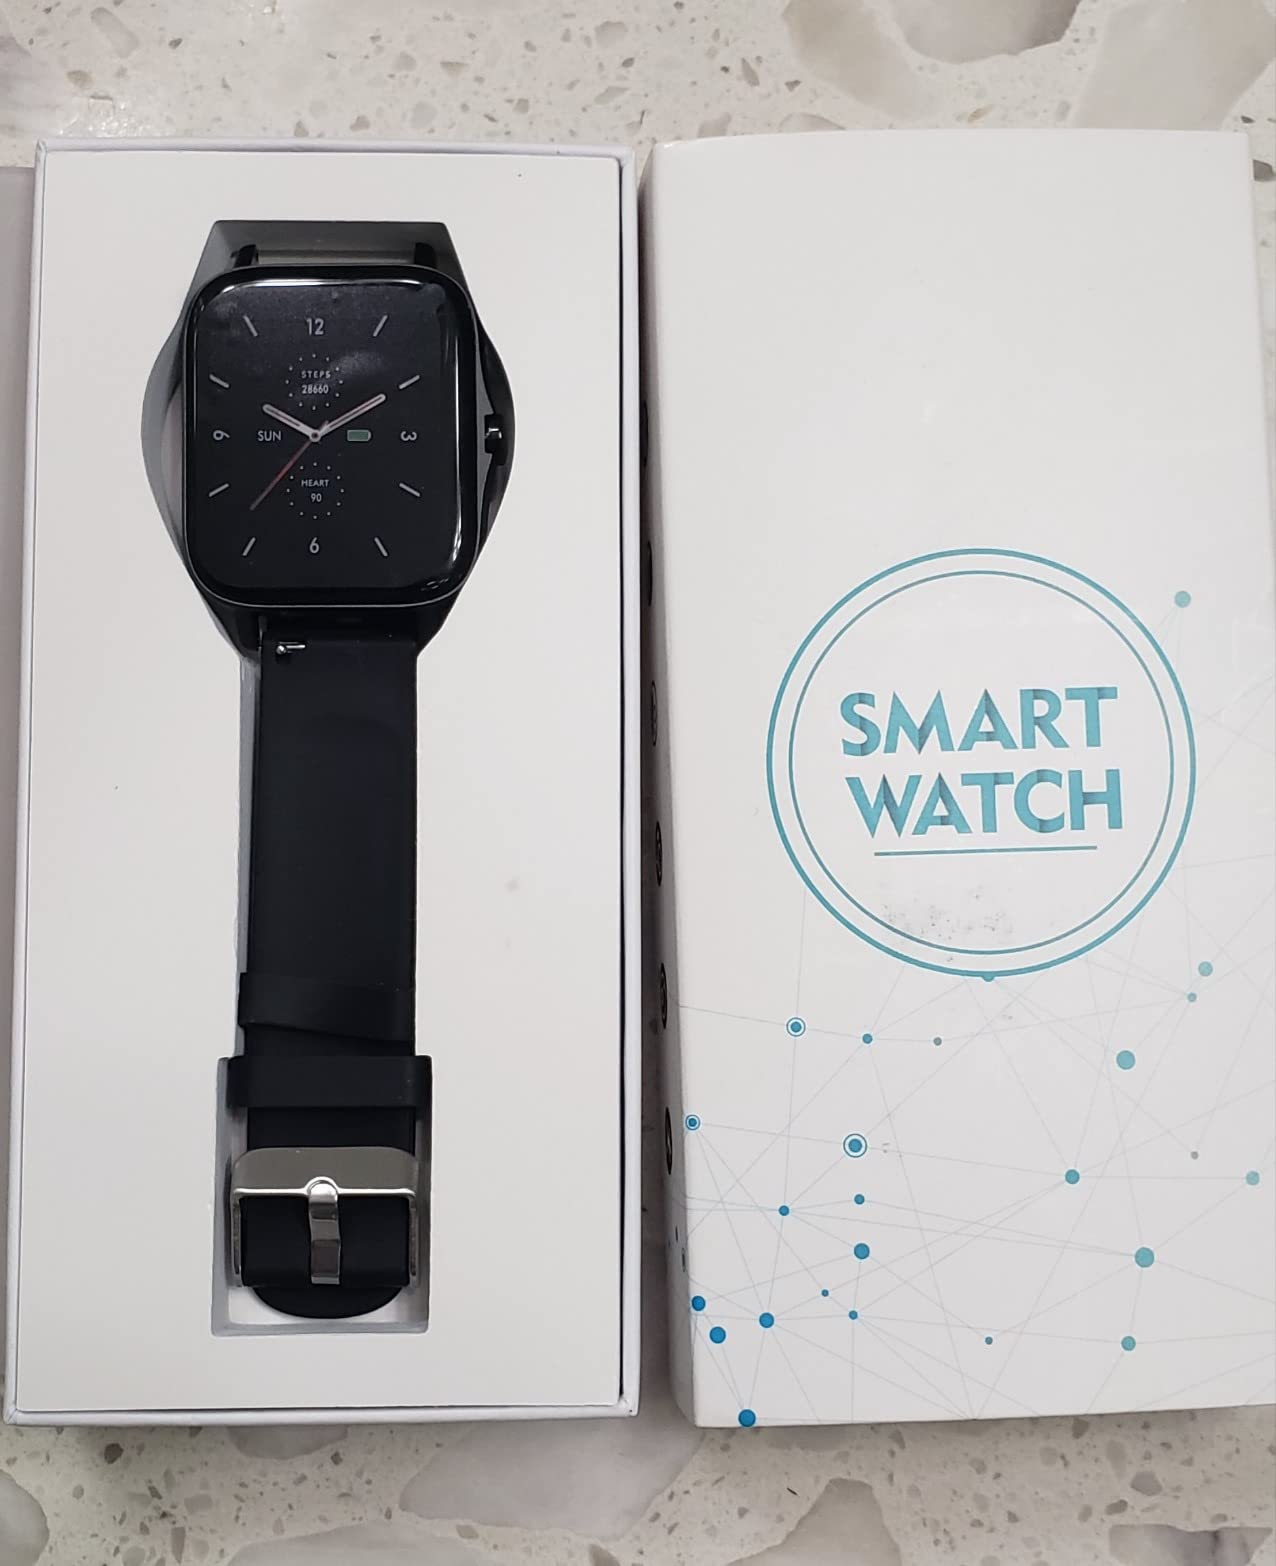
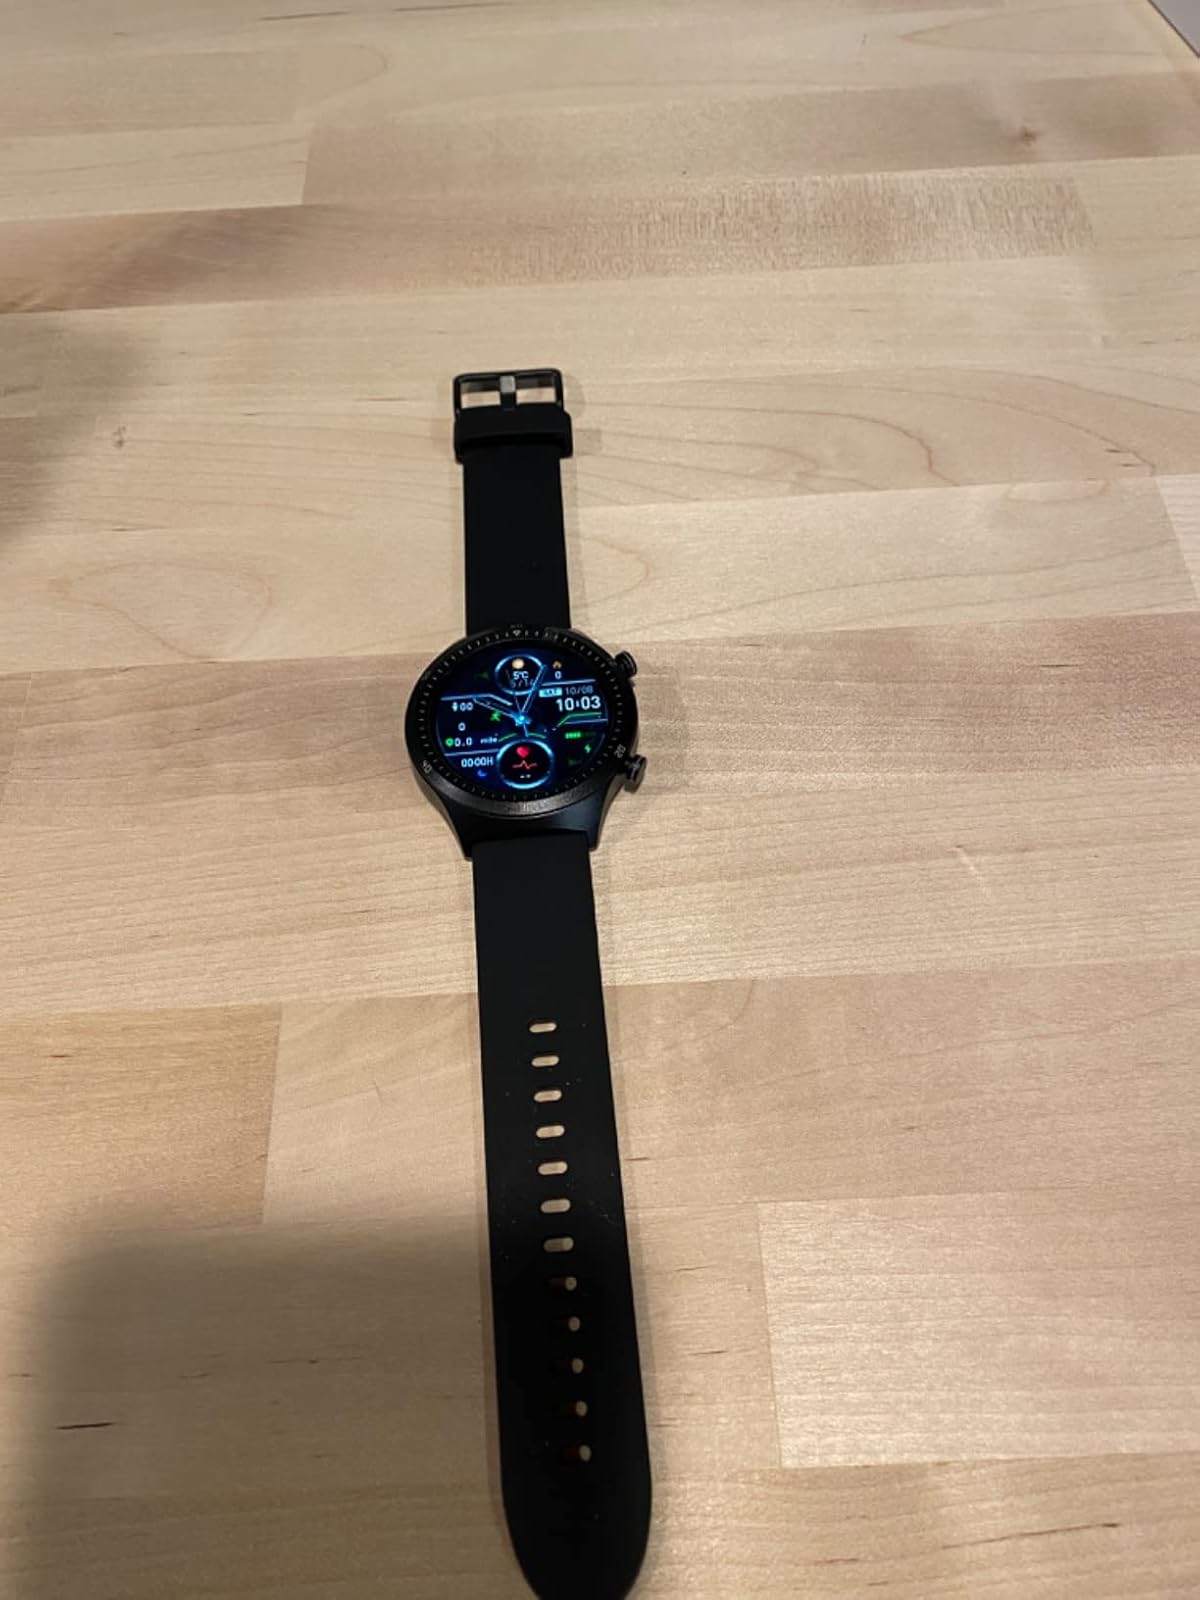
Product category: smartwatch
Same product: no